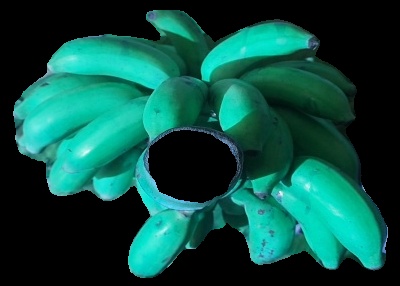
Variety: elakki-bale
Grade: grade3